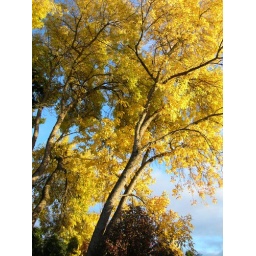
This tree went from green to bright yellow in record time. I love autumn in the Northwest.